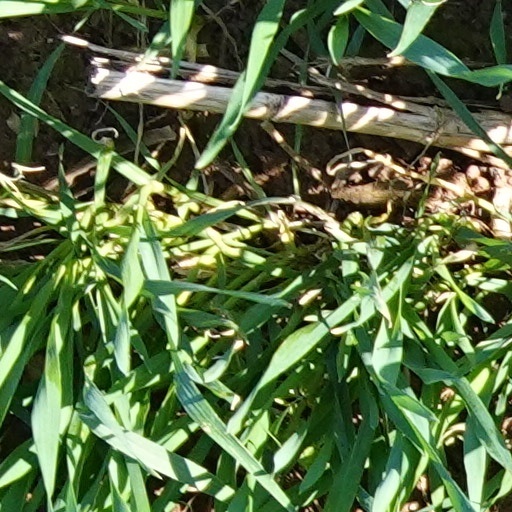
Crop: wheat